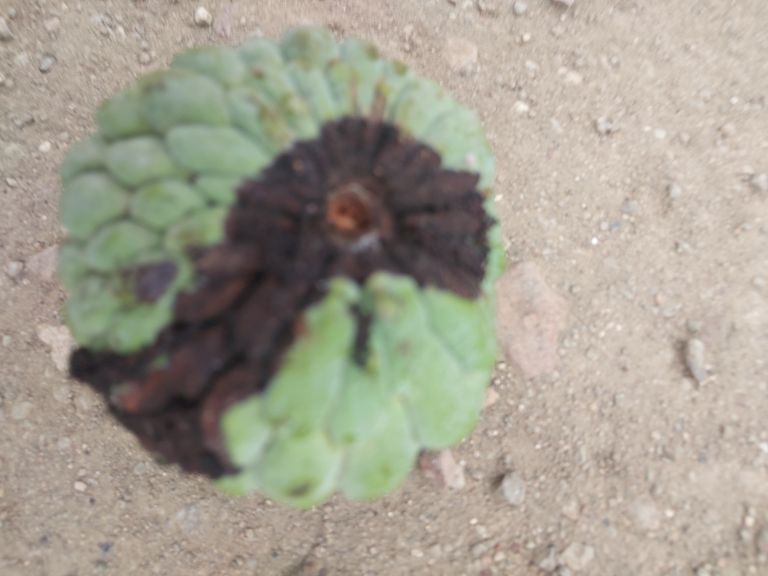
Disease label: Diplodia Rot